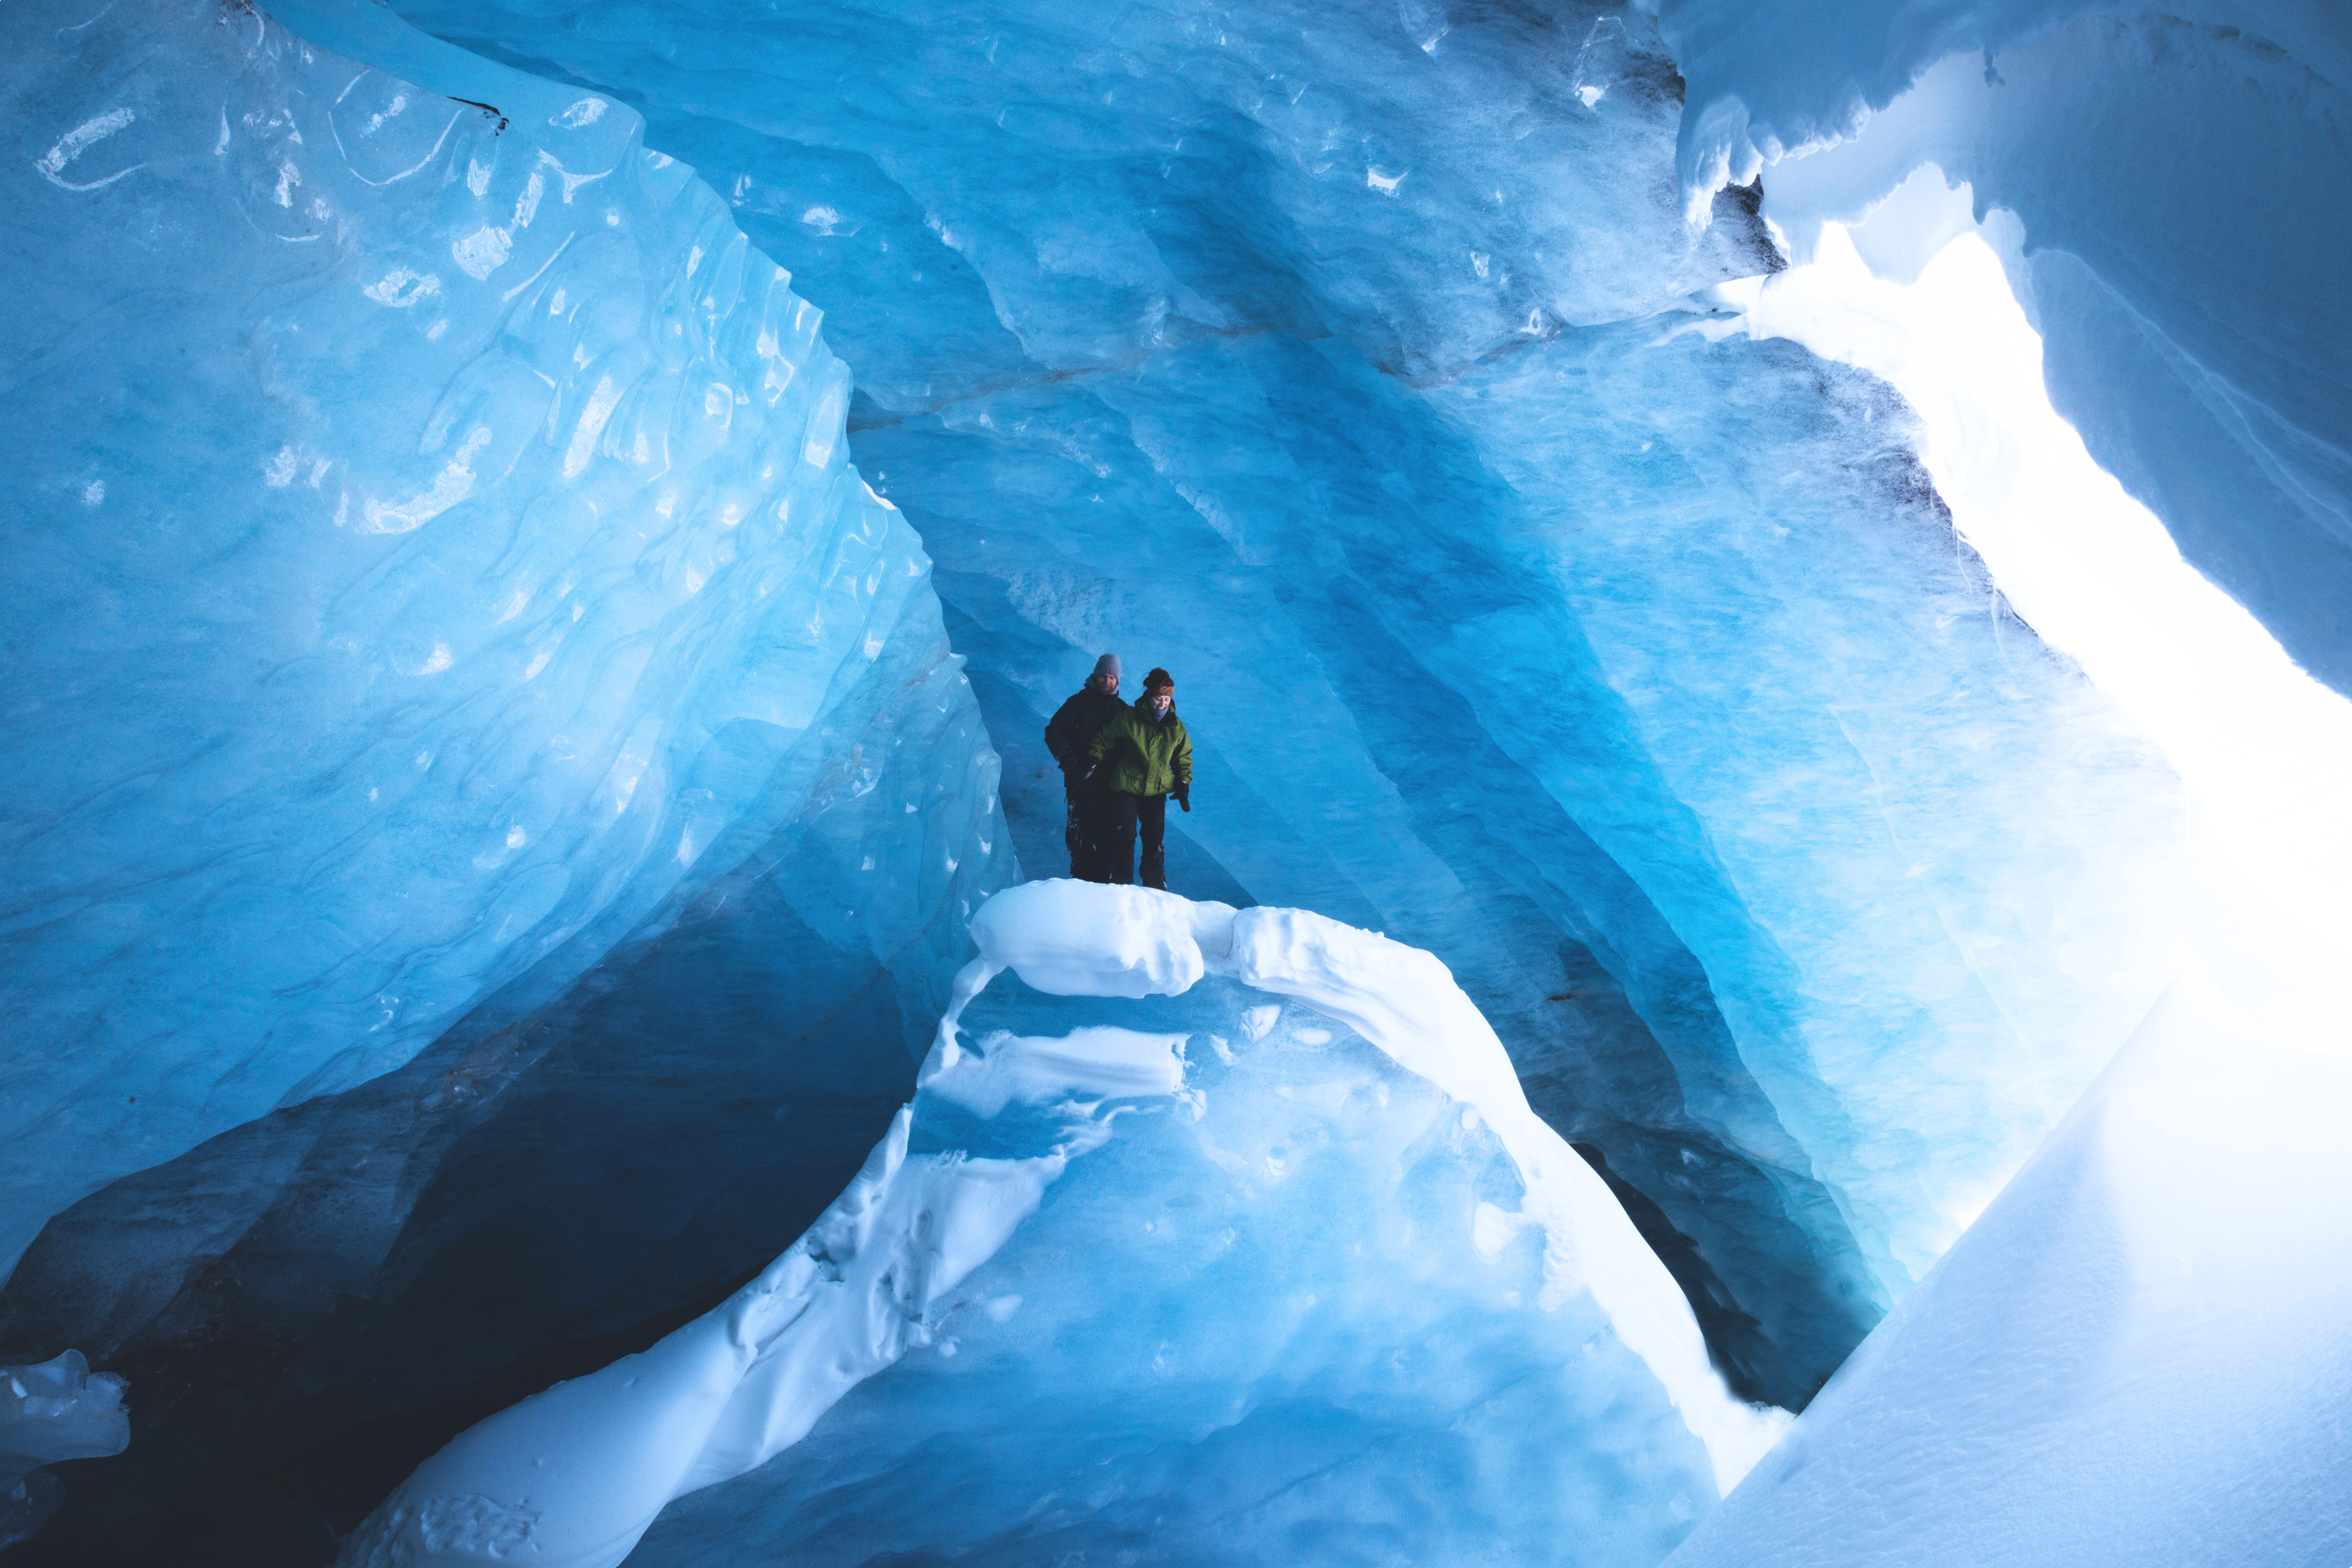
glacial landform, ice cave, ice, iceberg, glacier, glacier cave, arctic, cave, sea ice, ice cap, coastal and oceanic landforms, polar ice cap, freezing, world, geological phenomenon, sea cave, erosion, flightless bird, penguin